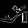
Label: Sandal